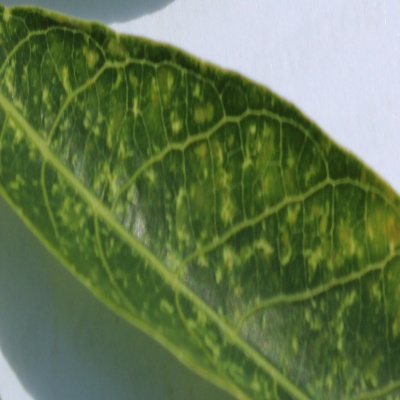
Crop: Cassava
Condition: green mite